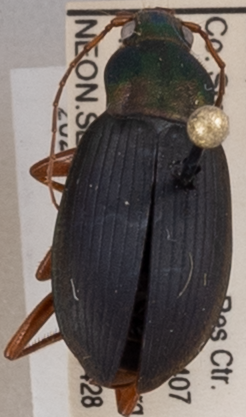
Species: Chlaenius aestivus
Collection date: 2022-04-28 04:00:00
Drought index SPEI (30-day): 0.86
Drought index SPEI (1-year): -0.46
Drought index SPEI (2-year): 1.19